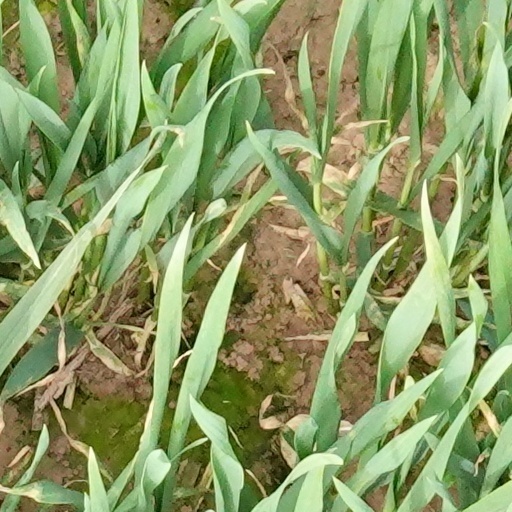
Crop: wheat